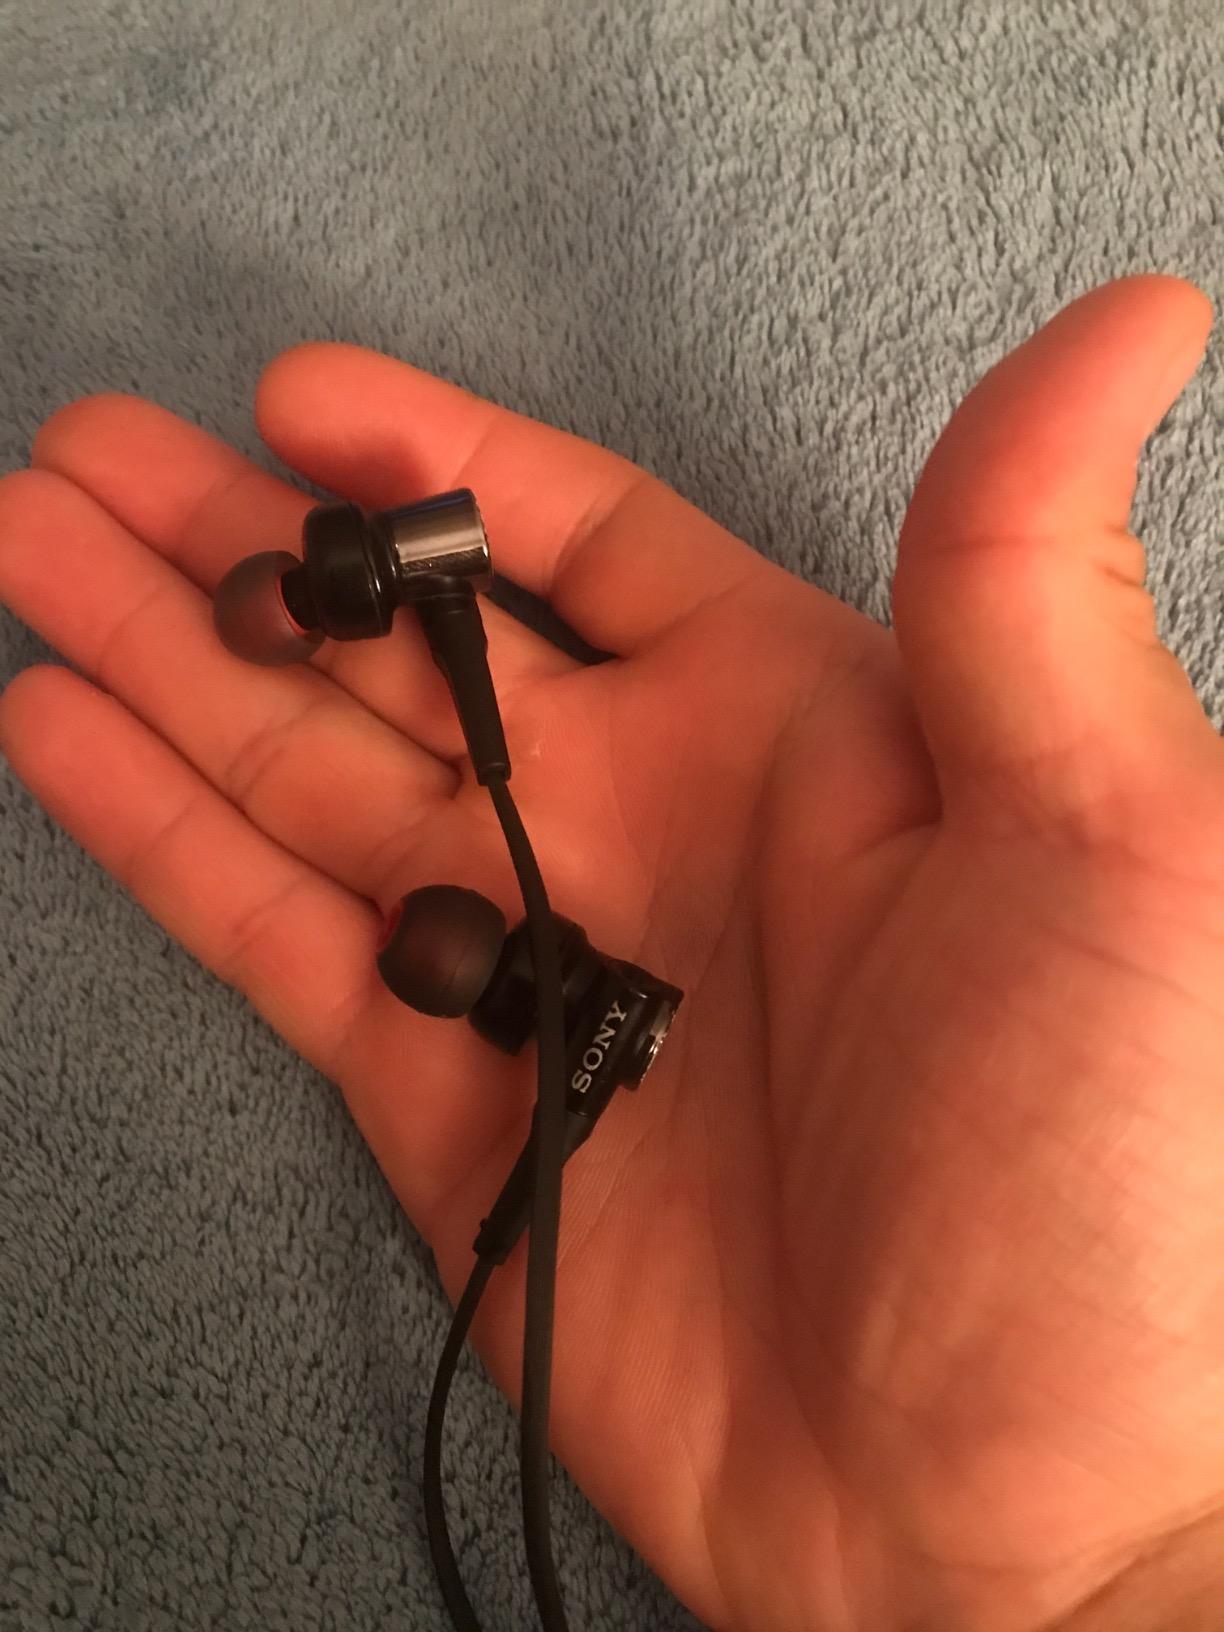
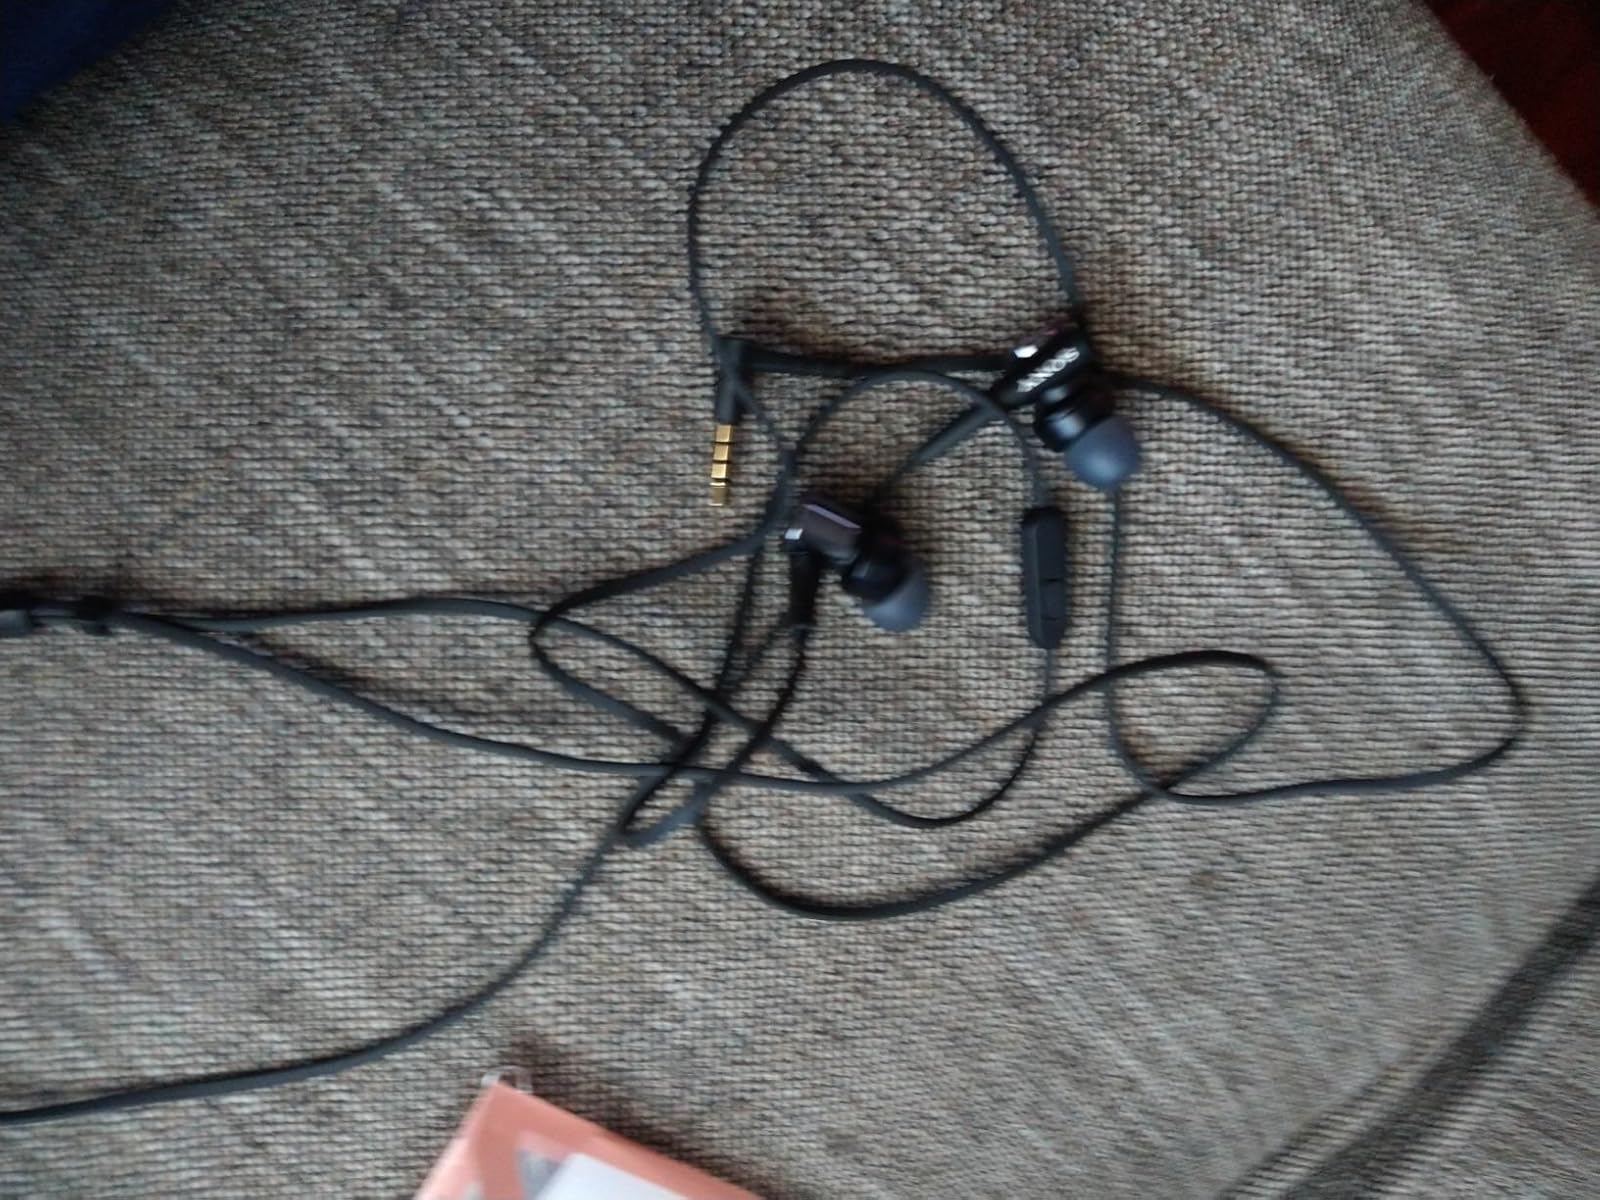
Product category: headphones
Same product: yes